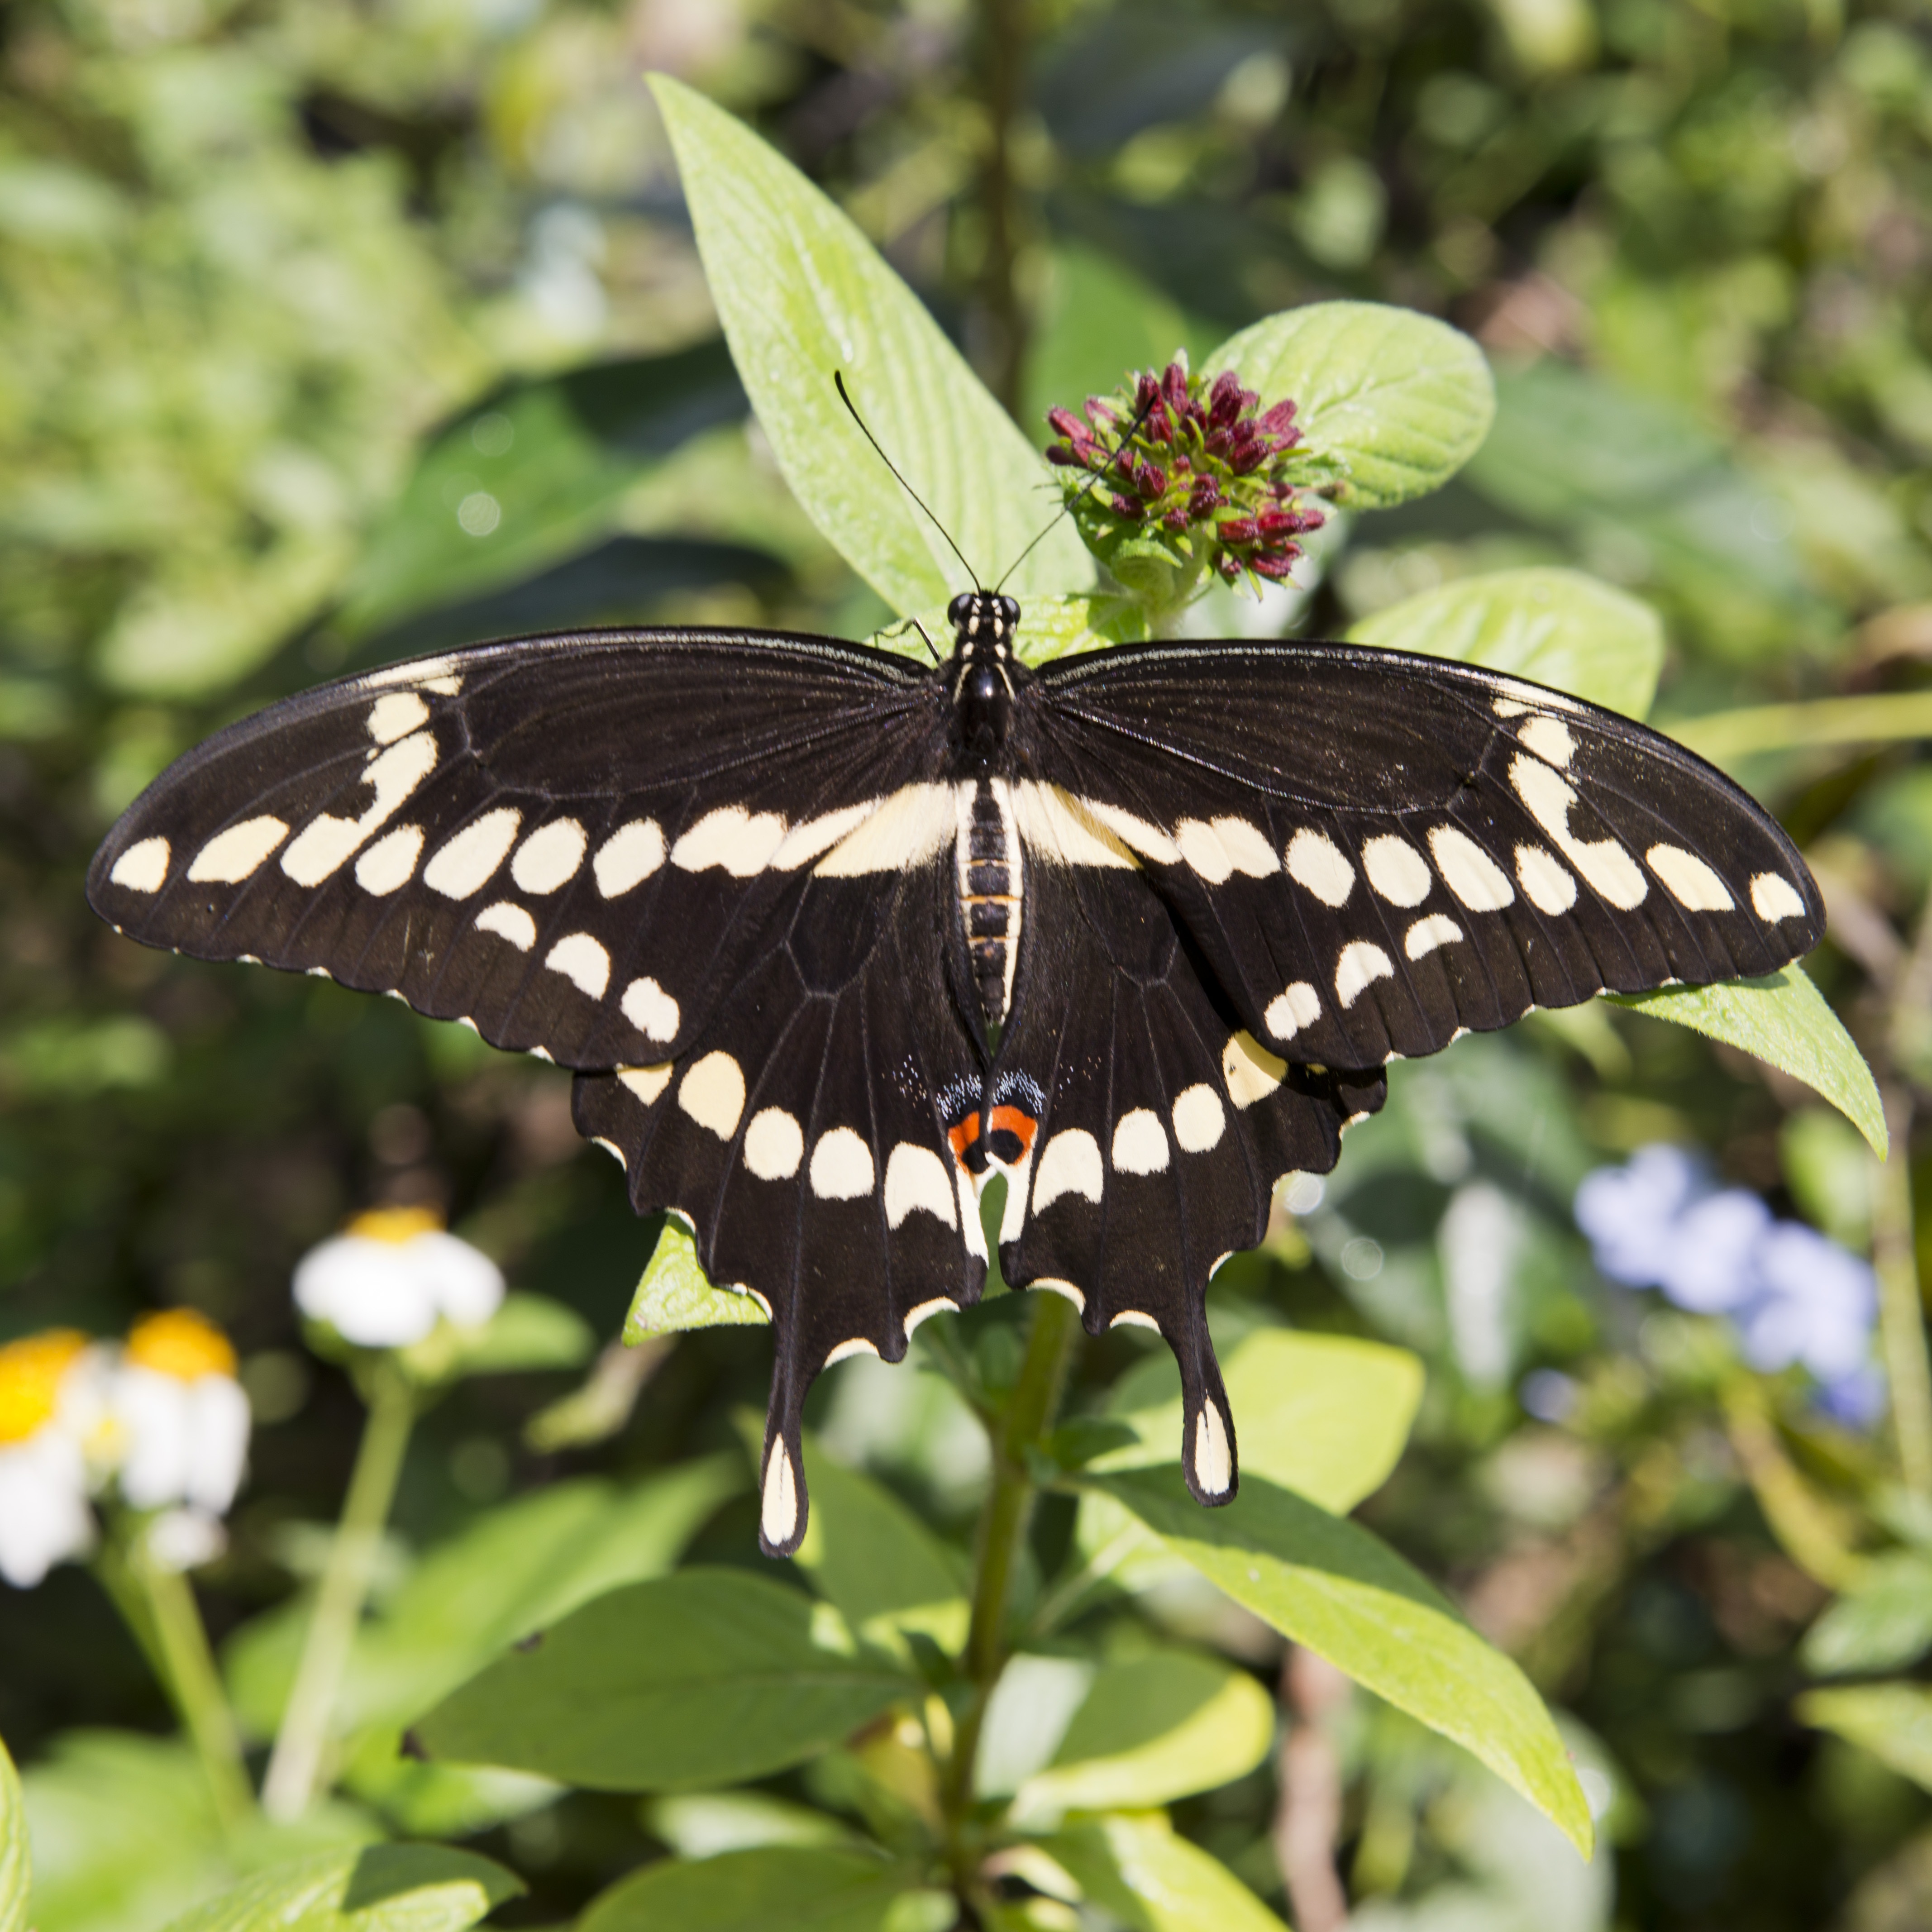
nature, wing, plant, leaf, flower, summer, wildlife, spring, green, insect, botany, butterfly, flora, fauna, invertebrate, monarch butterfly, leaves, pieridae, arthropod, pollinator, moths and butterflies, lycaenid, brush footed butterfly, colias